Oasis of Bukhara

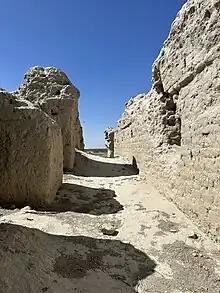
Excavations in Varakhsha, founded in the 1st century BCE

After Zerafshan's last change in course in the 3rd to 2nd century BCE, the first modern settlement of Paykend appeared. It was not alone: several modern settlements developed fortifications by 3—1 century BCE; they likely evolved from earlier hamlets that had no walls. Most of them are located close to a water source with the Sivanj settlement being a rare exception: it probably drew its water from artificial canals leading to Romitan.